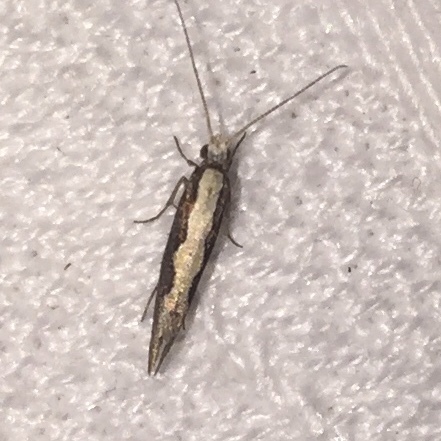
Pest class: diamondback_moth